Answer in natural language. Which object is closer to the camera taking this photo, Doorway (highlighted by a blue box) or brown rectangular extendable dining table (highlighted by a green box)? Choose between the following options: brown rectangular extendable dining table (highlighted by a green box) or Doorway (highlighted by a blue box)
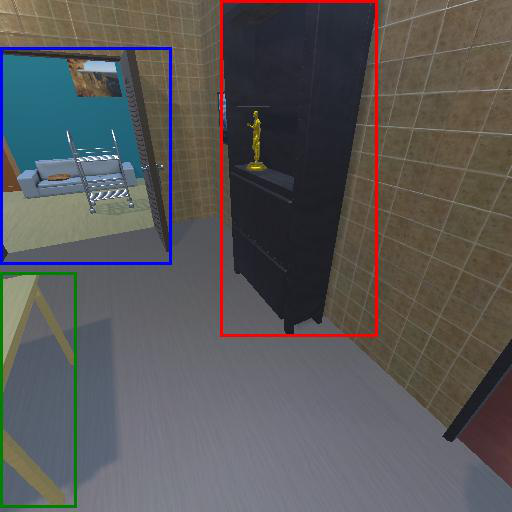
<answer>brown rectangular extendable dining table (highlighted by a green box)</answer>